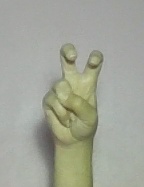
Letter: toot